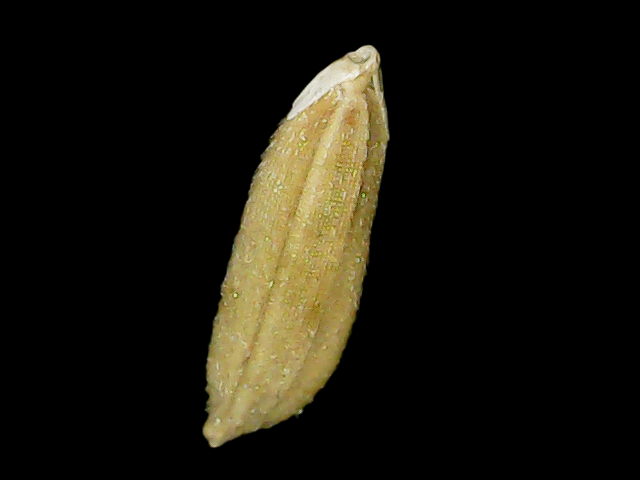
Rice variety: Binadhan16